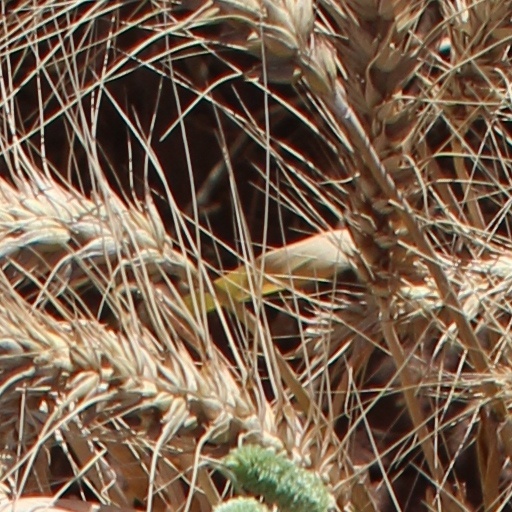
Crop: wheat